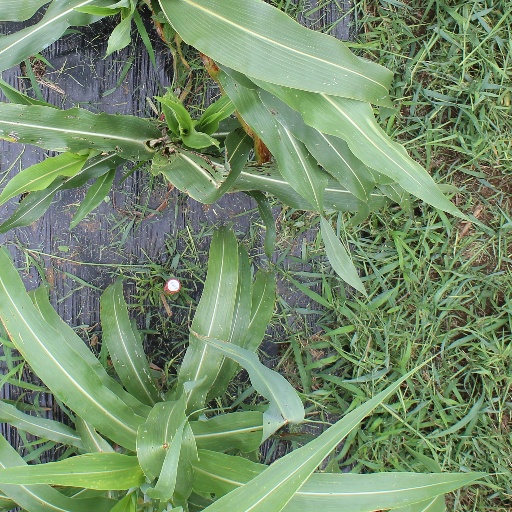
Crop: sorghum